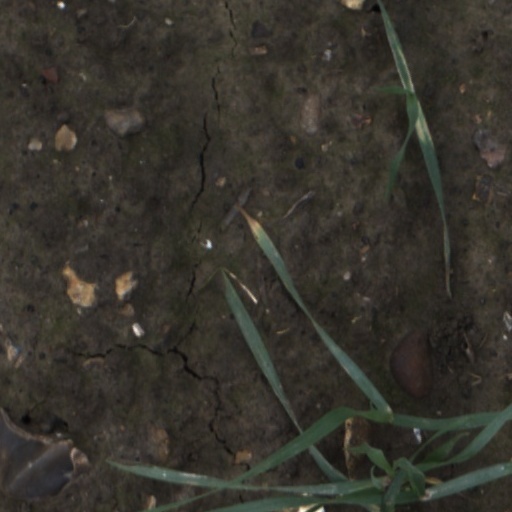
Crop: wheat